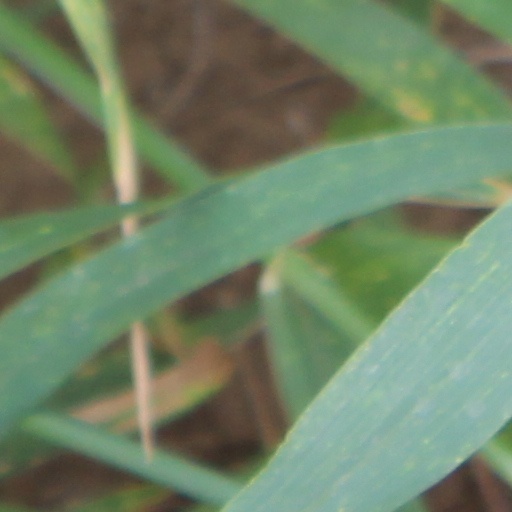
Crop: wheat